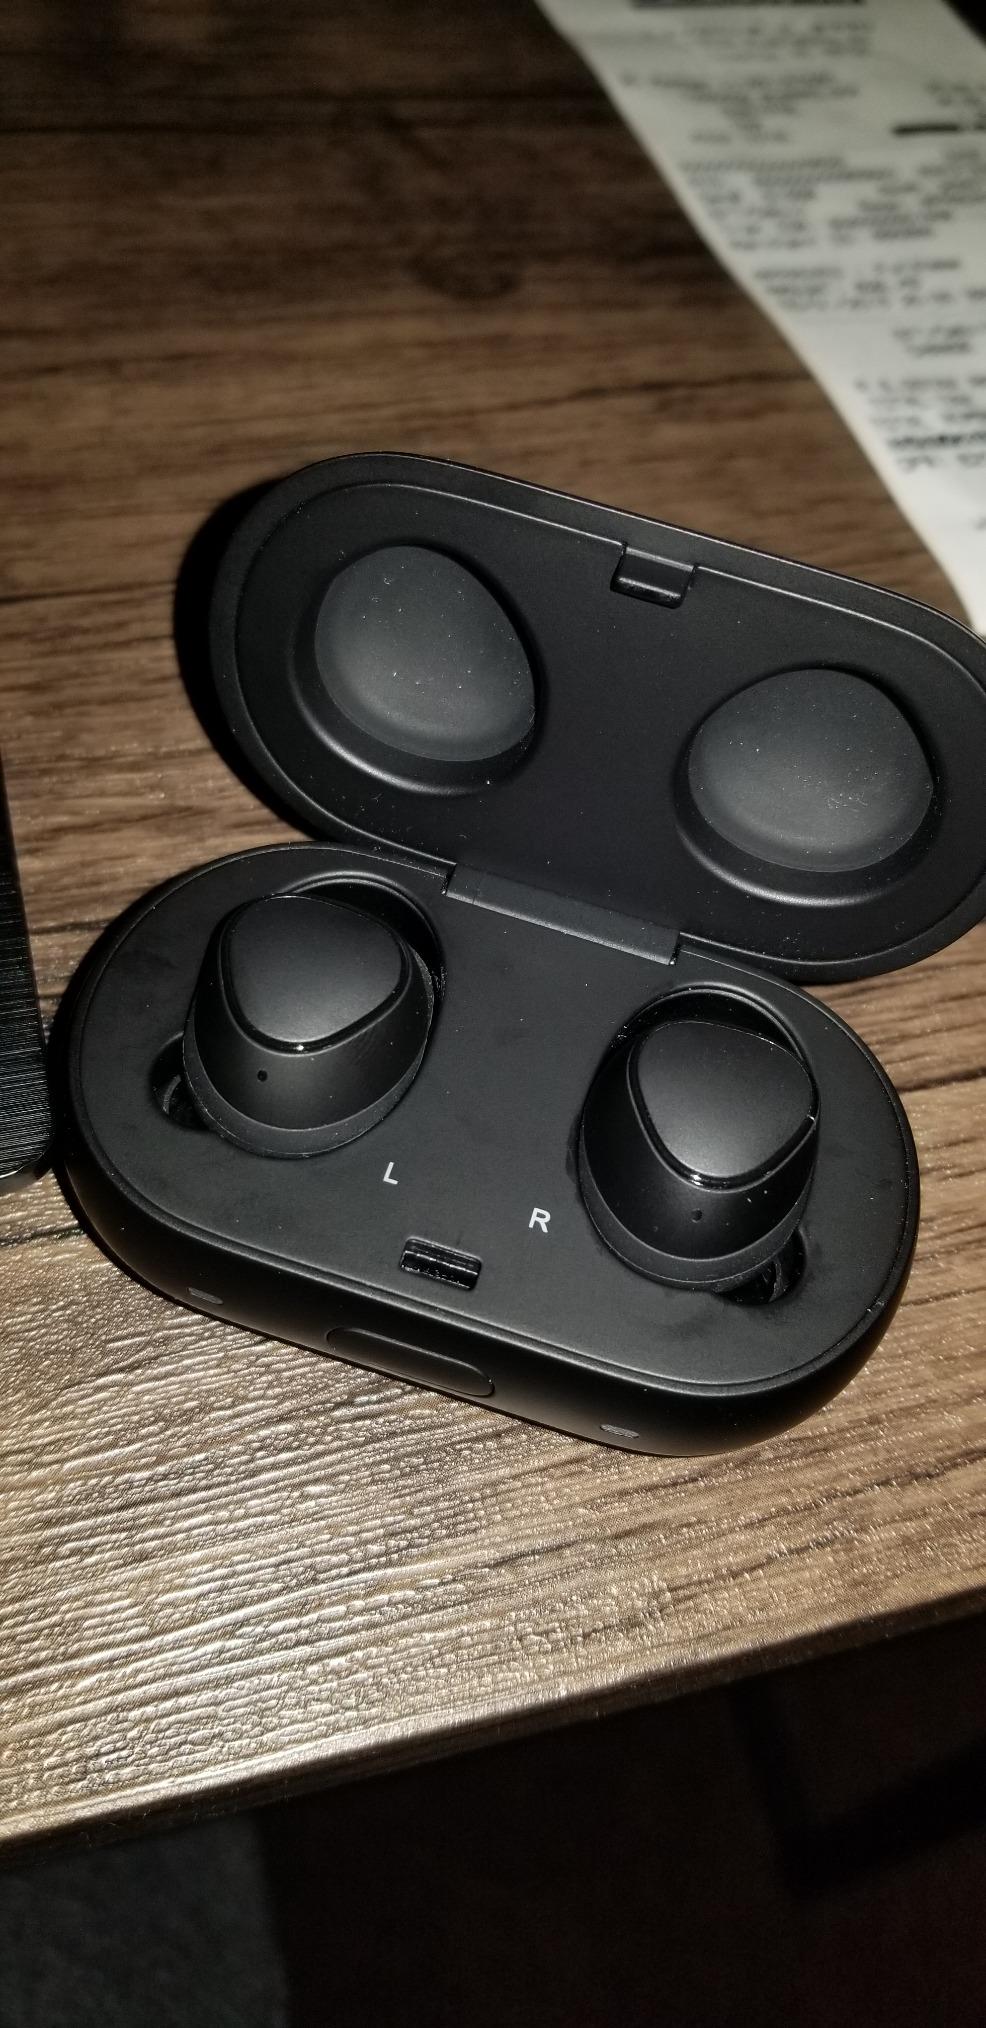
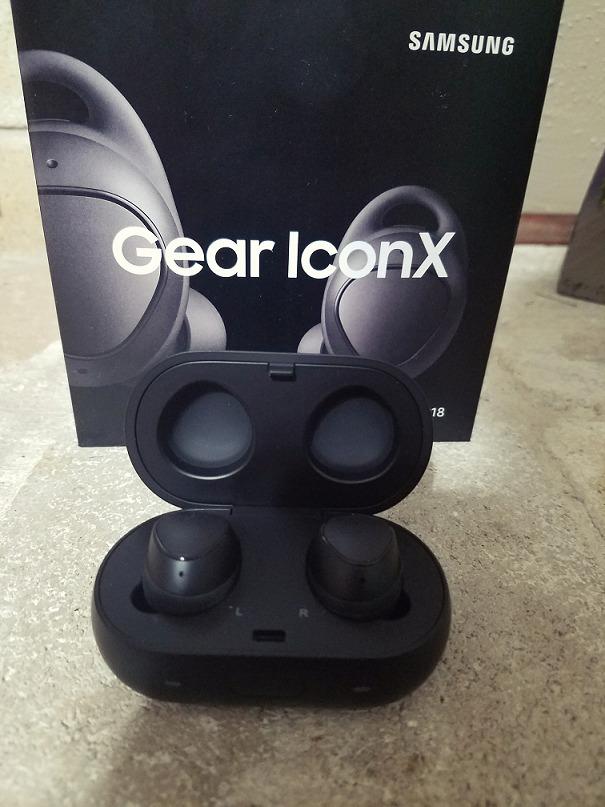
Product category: earbuds
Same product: yes